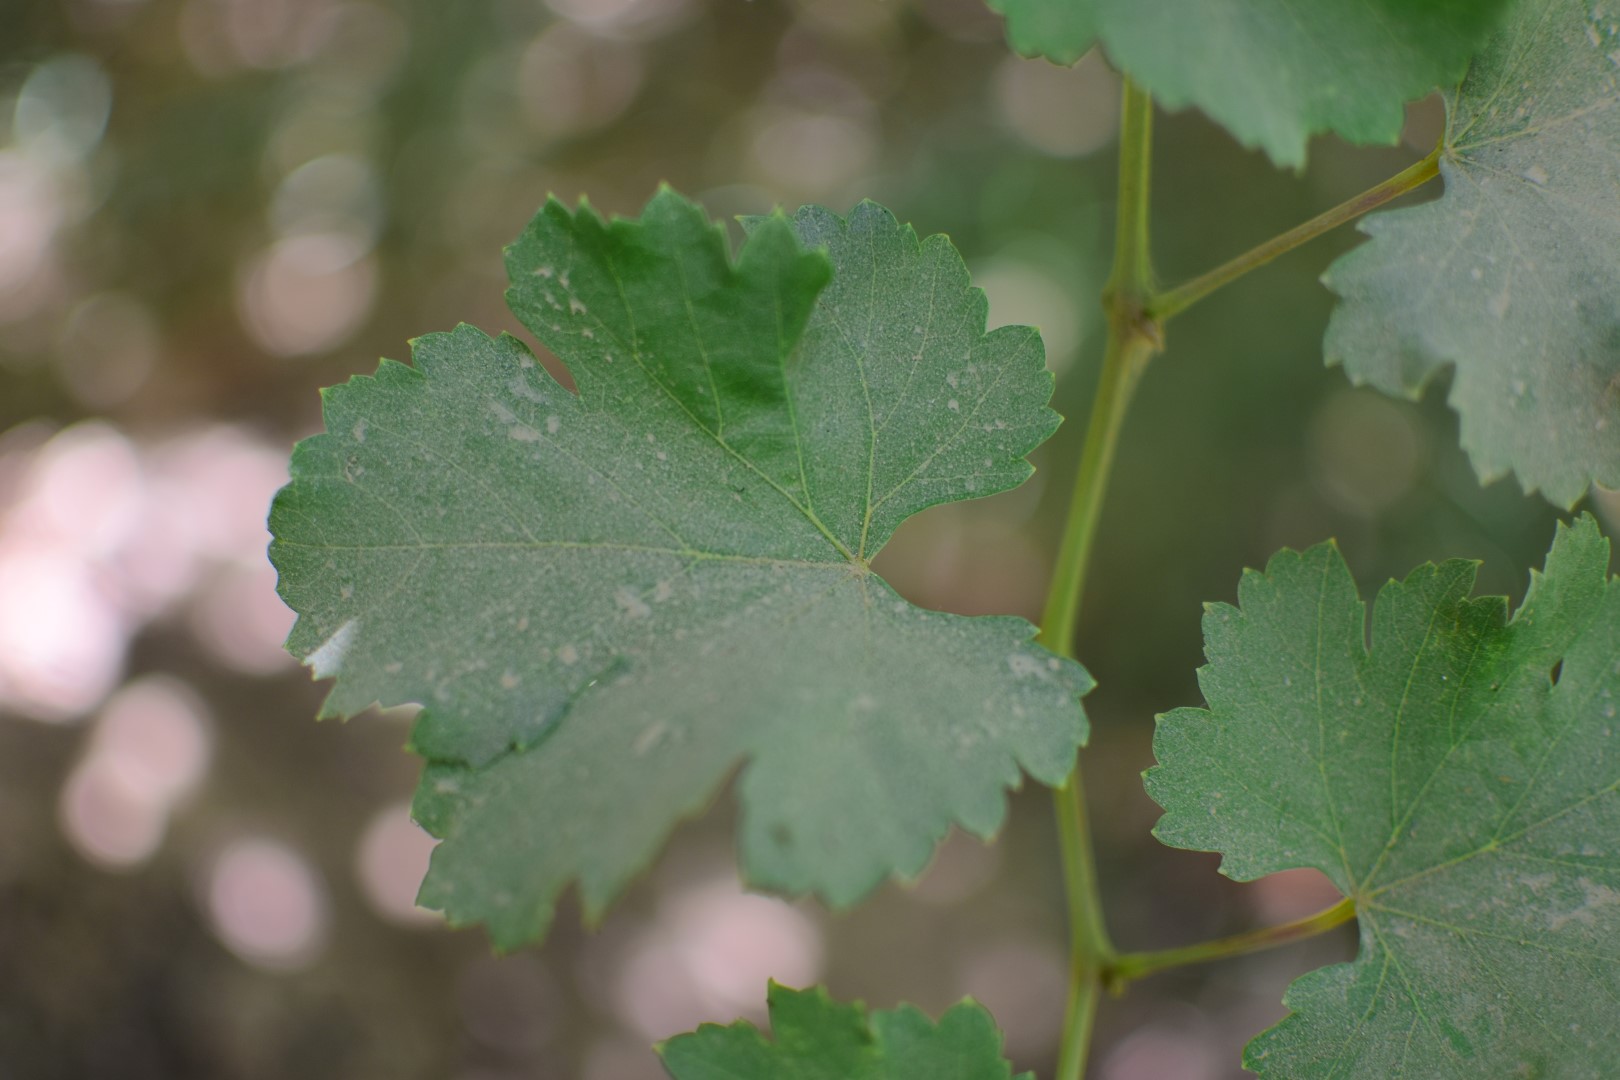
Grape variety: Frinsi